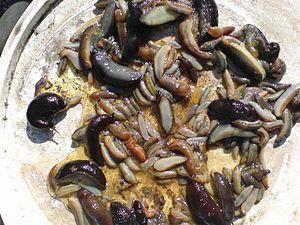
Limace est un nom vernaculaire ambigu désignant en français certains gastéropodes sans coquille externe appartenant à l'infra-ordre des stylommatophores. Les limaces mesurent de 1 à 30 cm. Comme les autres stylommatophora, elles ont quatre tentacules dont deux qui ont des yeux. Les autres sont utilisés pour capter les odeurs et sont sensibles aux goûts. Elles peuvent être phytophages ou carnivores.